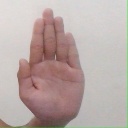
अक्षर: ध